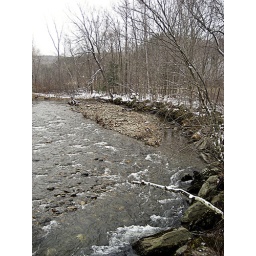
the river right up the road from my house... in April, blah!